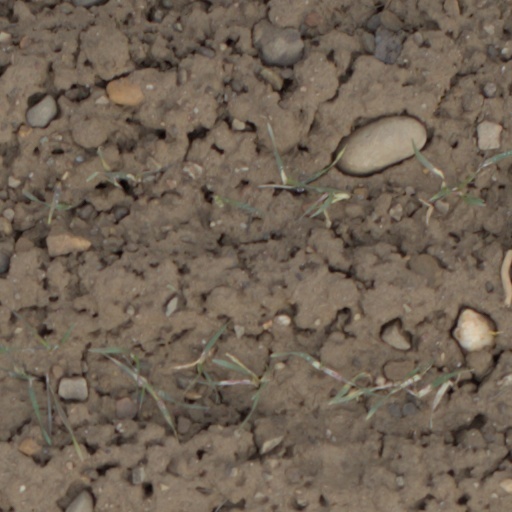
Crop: wheat